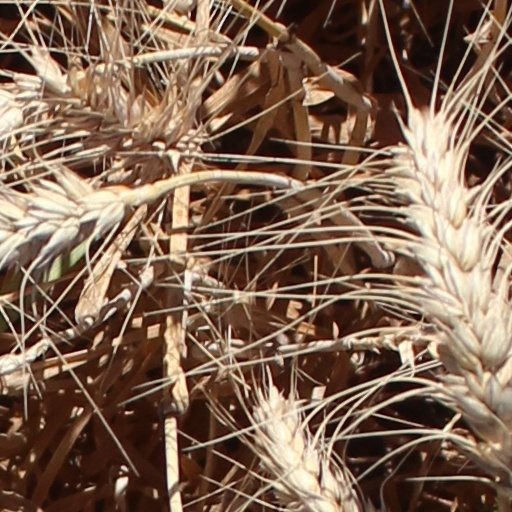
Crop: wheat